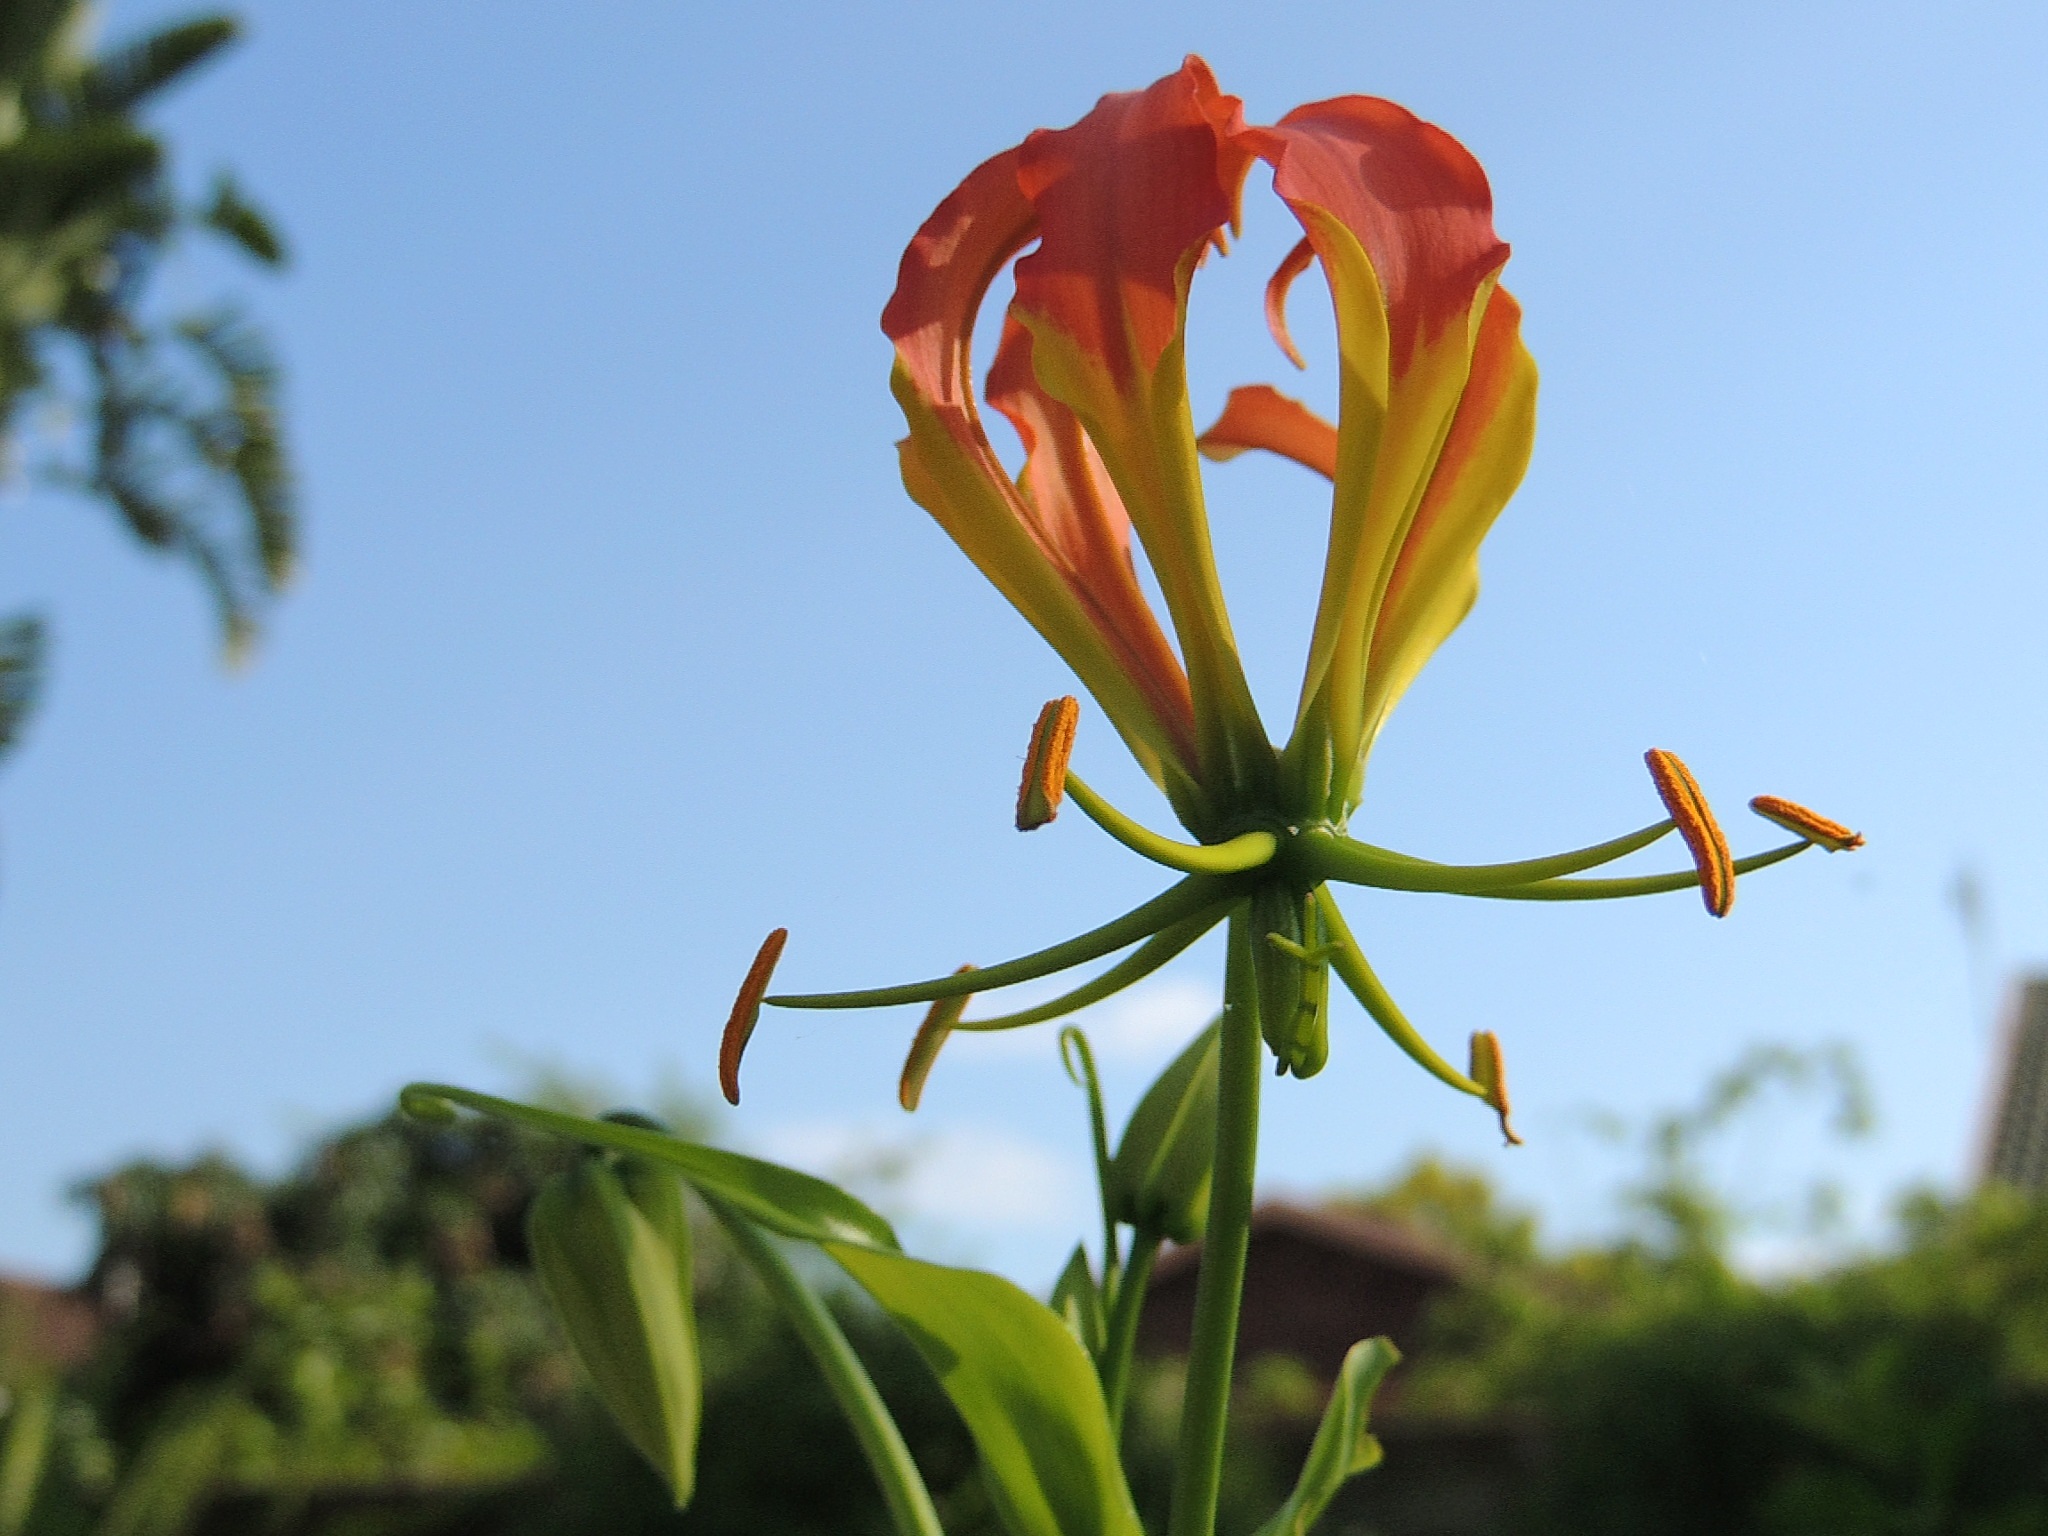
tree, nature, grass, blossom, plant, leaf, flower, green, botany, garden, flora, wildflower, shrub, macro photography, flowering plant, flame lilly, land plant